Danei District

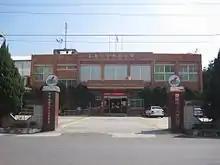
Danei District Cffice

Danei District is a rural district of about 8,948 residents in Tainan, Taiwan.